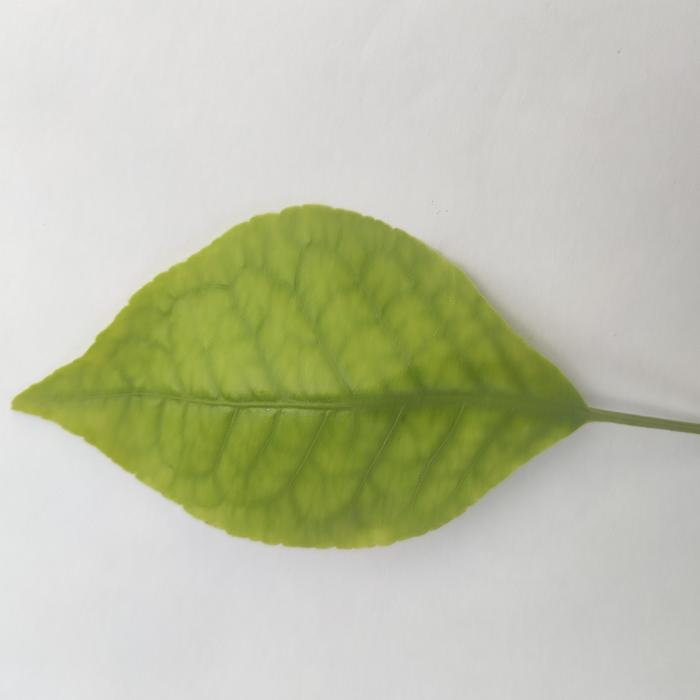
Crop: Aegle Marmelos
Leaf condition: Cercospora_Leaf